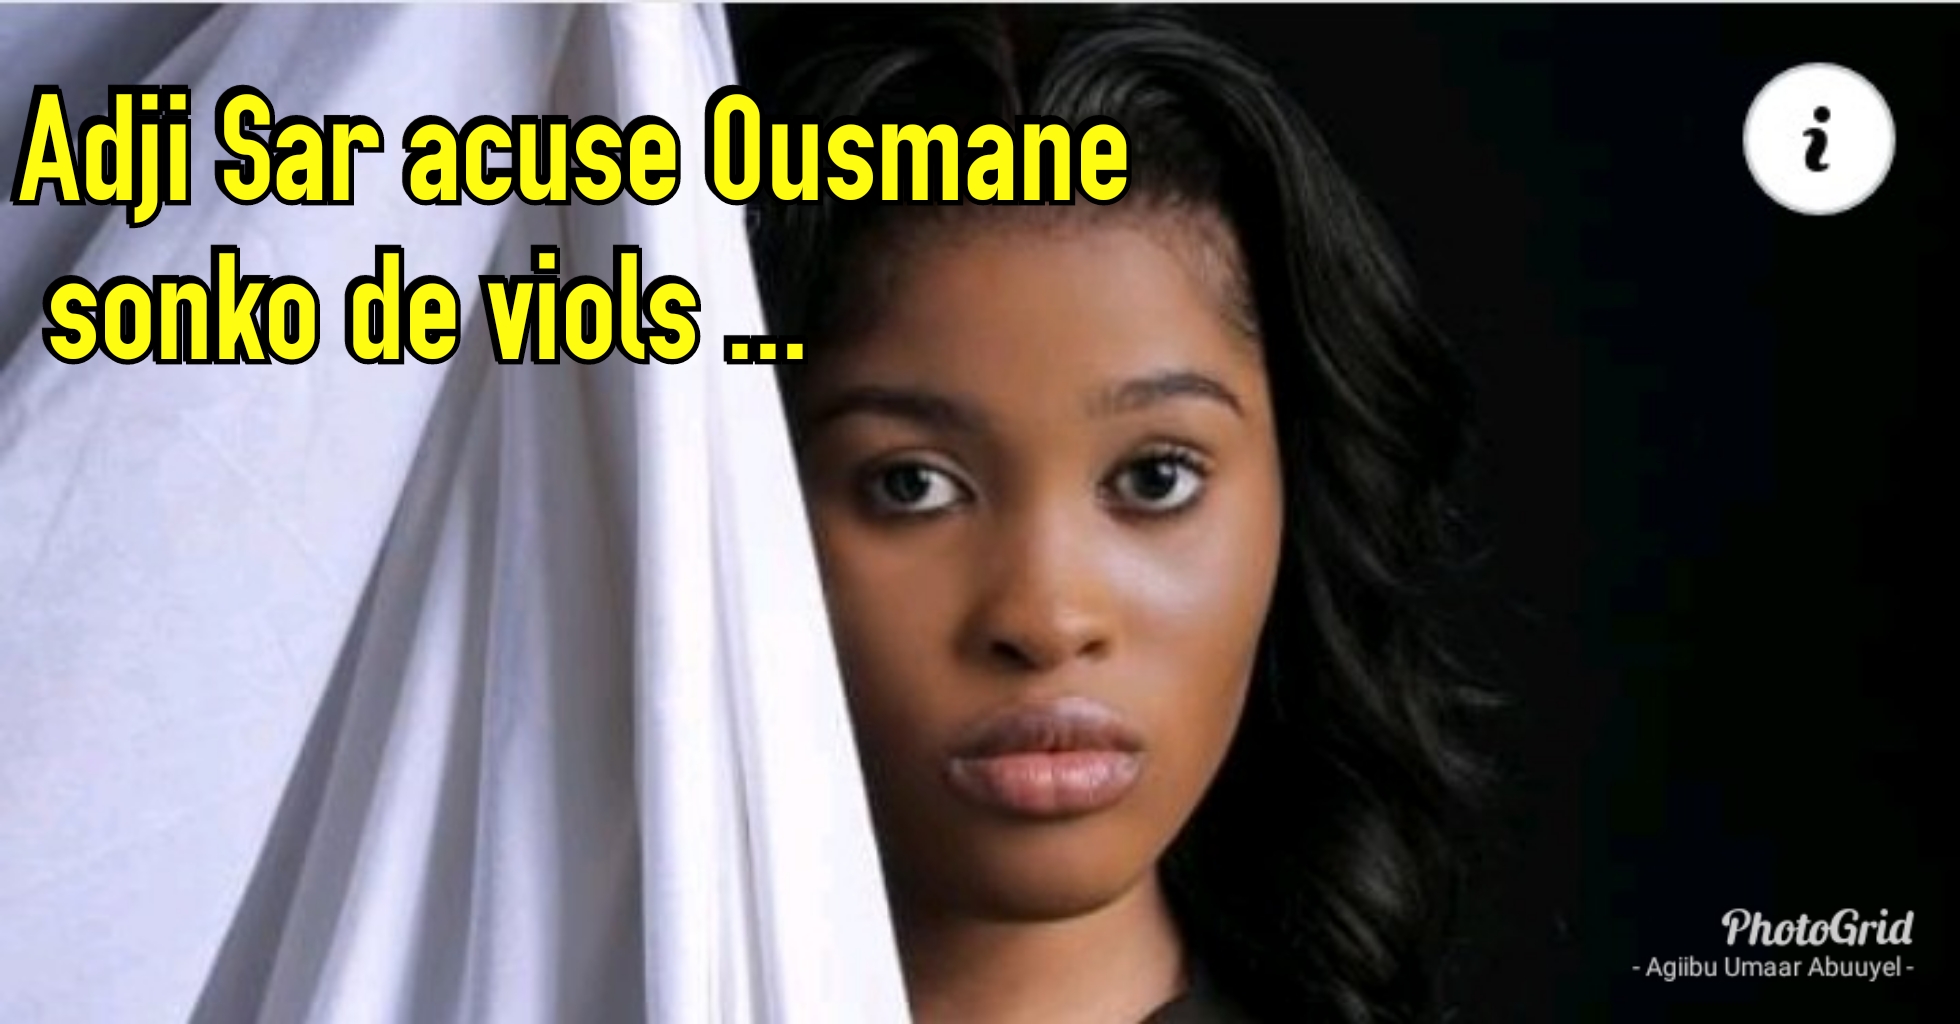
Bii maa ngi ciy gis ëe... Aji Saar ak mbind mu"jaune" ak benn darab bu weex. Loolu laa ci séen.